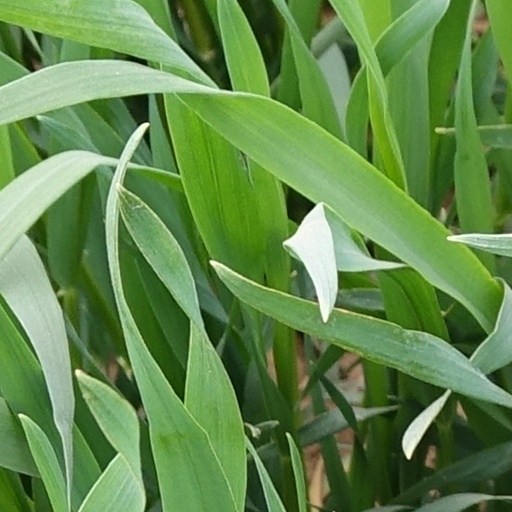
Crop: wheat